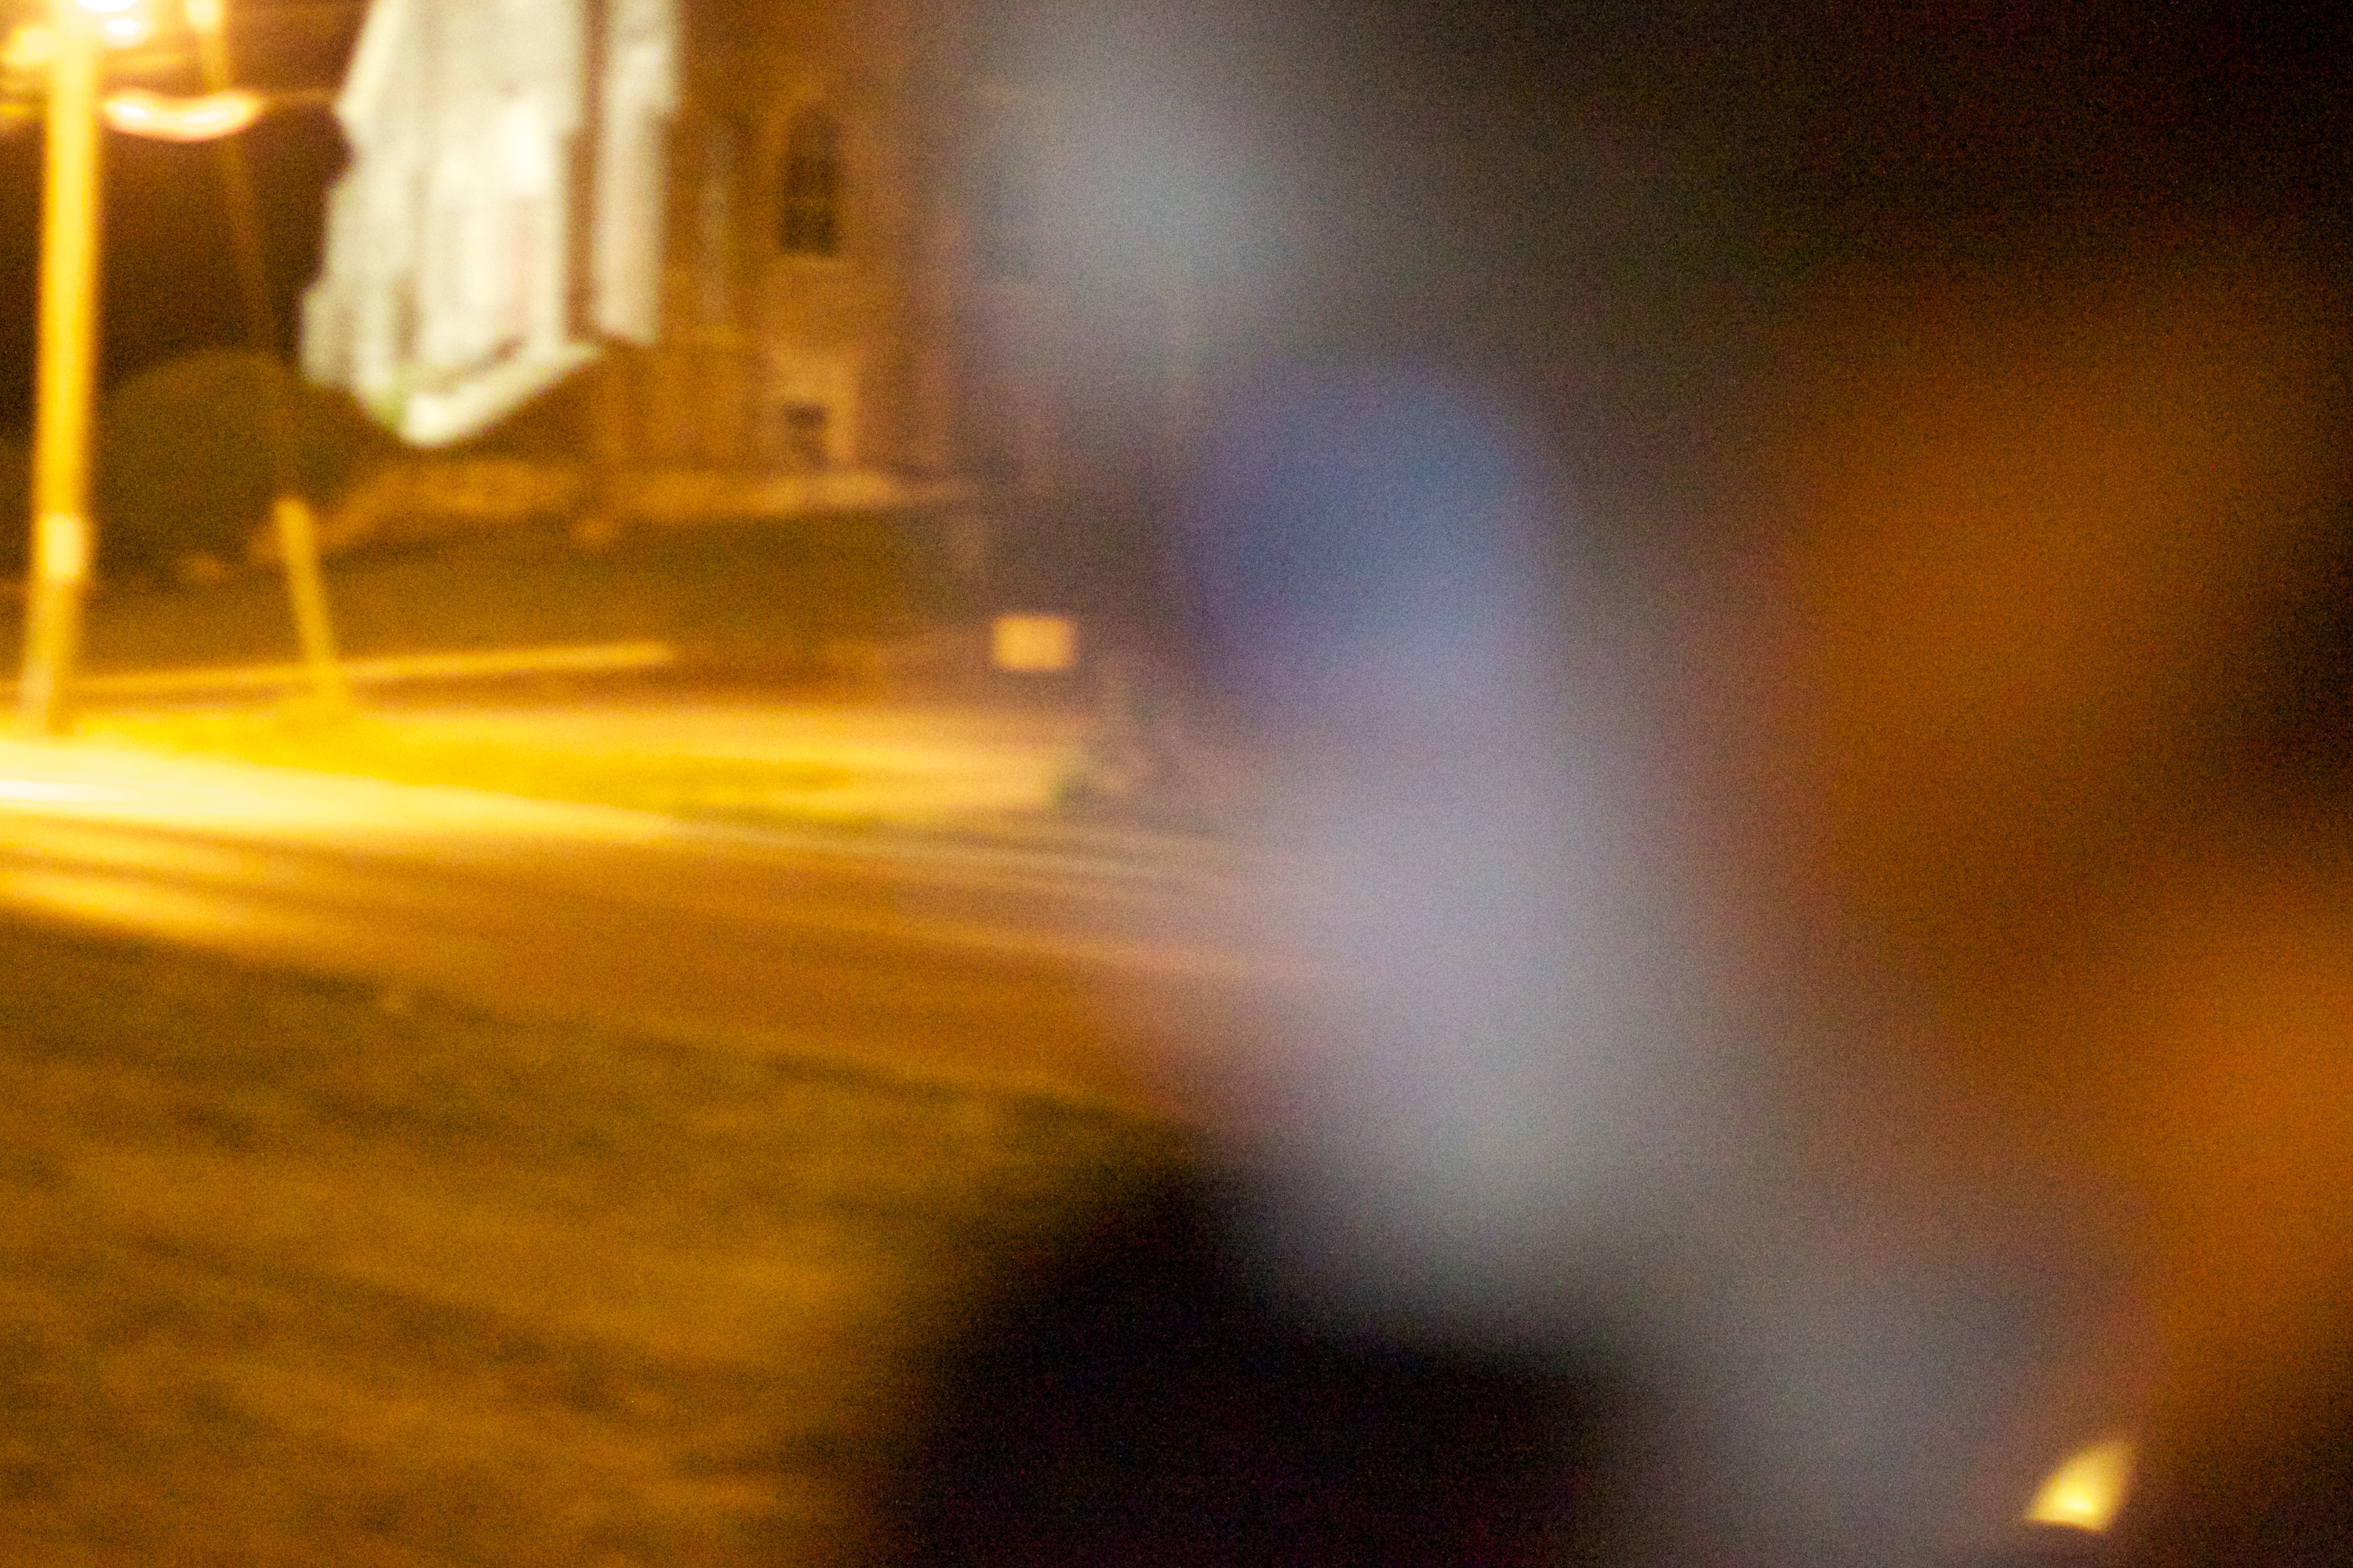
light, night, sunlight, morning, color, flame, fire, darkness, yellow, explosion